Gísla saga

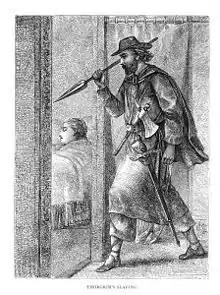
Gisli about to slay Thorgrim with Grásiða

Thorkel then decides he must part company with his brother, and take up farming with Thorgrim, demanding a division of their assets. Thorkel will relinquish the land and farm, but will claim movable assets, including the broken heirloom sword Grásiða. Thorkel and Thorgrim have the sword reforged as a spear, with the assistance of a black magician and blacksmith named Thorgrim Nef (Nose, or Bottlenose).